1943 Belle Vue Harel Massacre

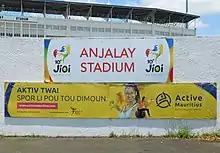

The 1943 Belle Vue Harel Strike refers to a significant strike which escalated into riots amongst labourers working in the fields of the Belle Vue Harel Sugar Estate, near the village of Belle Vue Harel on the island of Mauritius in September 1943. The riots led to the death of 4 people with an additional 16 people being injured.